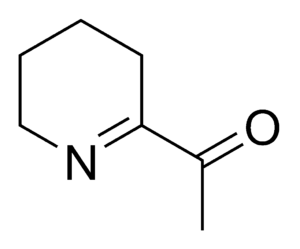
La 6-acétyl-2,3,4,5-tétrahydropyridine est un composé chimique porteur d'un arôme et d'une flaveur donnant leur odeur caractéristique aux aliments cuits au four tels que le pain, les popcorns et les tortillas.